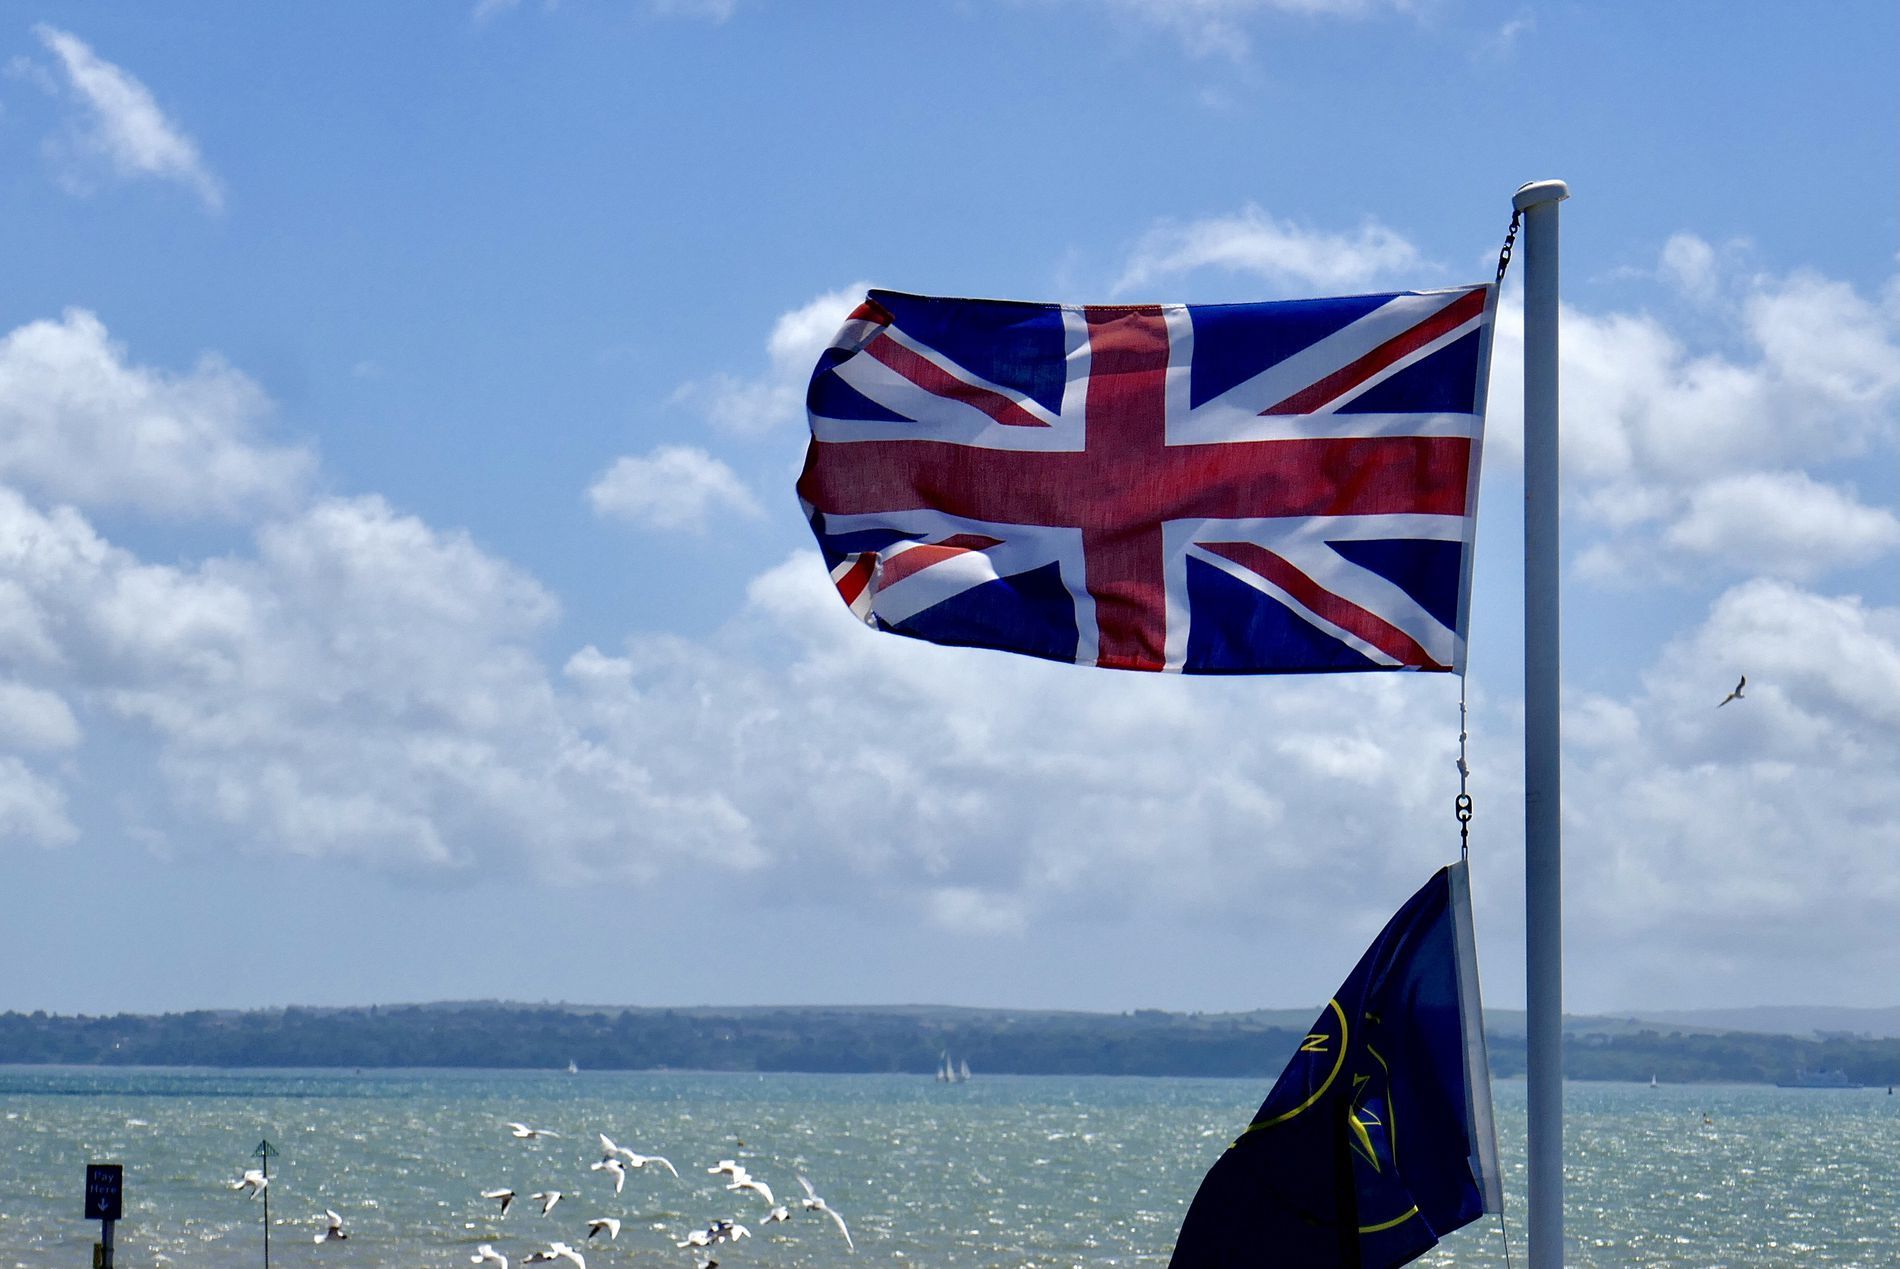
Flags in the wind
A British flag flutters above another mysterious flag, and behind them is a large sea with birds flying above along with banners; behind it are green plains above which is a blue sky with white clouds.
A wide shot taken from a horizontal angle of a British flag waves above a mysterious flag, with a vast sea and white birds flying nearby. Behind them, green plains stretch under a blue sky dotted with white clouds. The lighting is natural and bright. The color palette focuses on shades of blue, as well as wine, white, and black. The overall atmosphere is calm and serene.
Labels: Flag, Animal, Bird, United Kingdom Flag, Boat, Transportation, Vehicle, sky, Grassy plains, sea, flags, Banner, Birds
Camera: Panasonic DMC-TZ100
Aperture: F8
Exposure: 1/1000 sec
ISO: 125
Focal length: 32.8